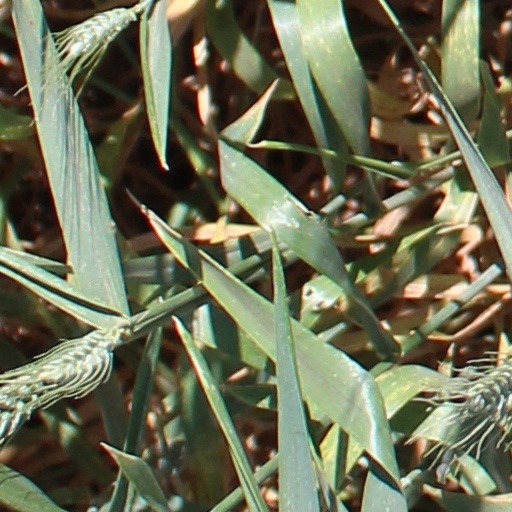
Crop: wheat